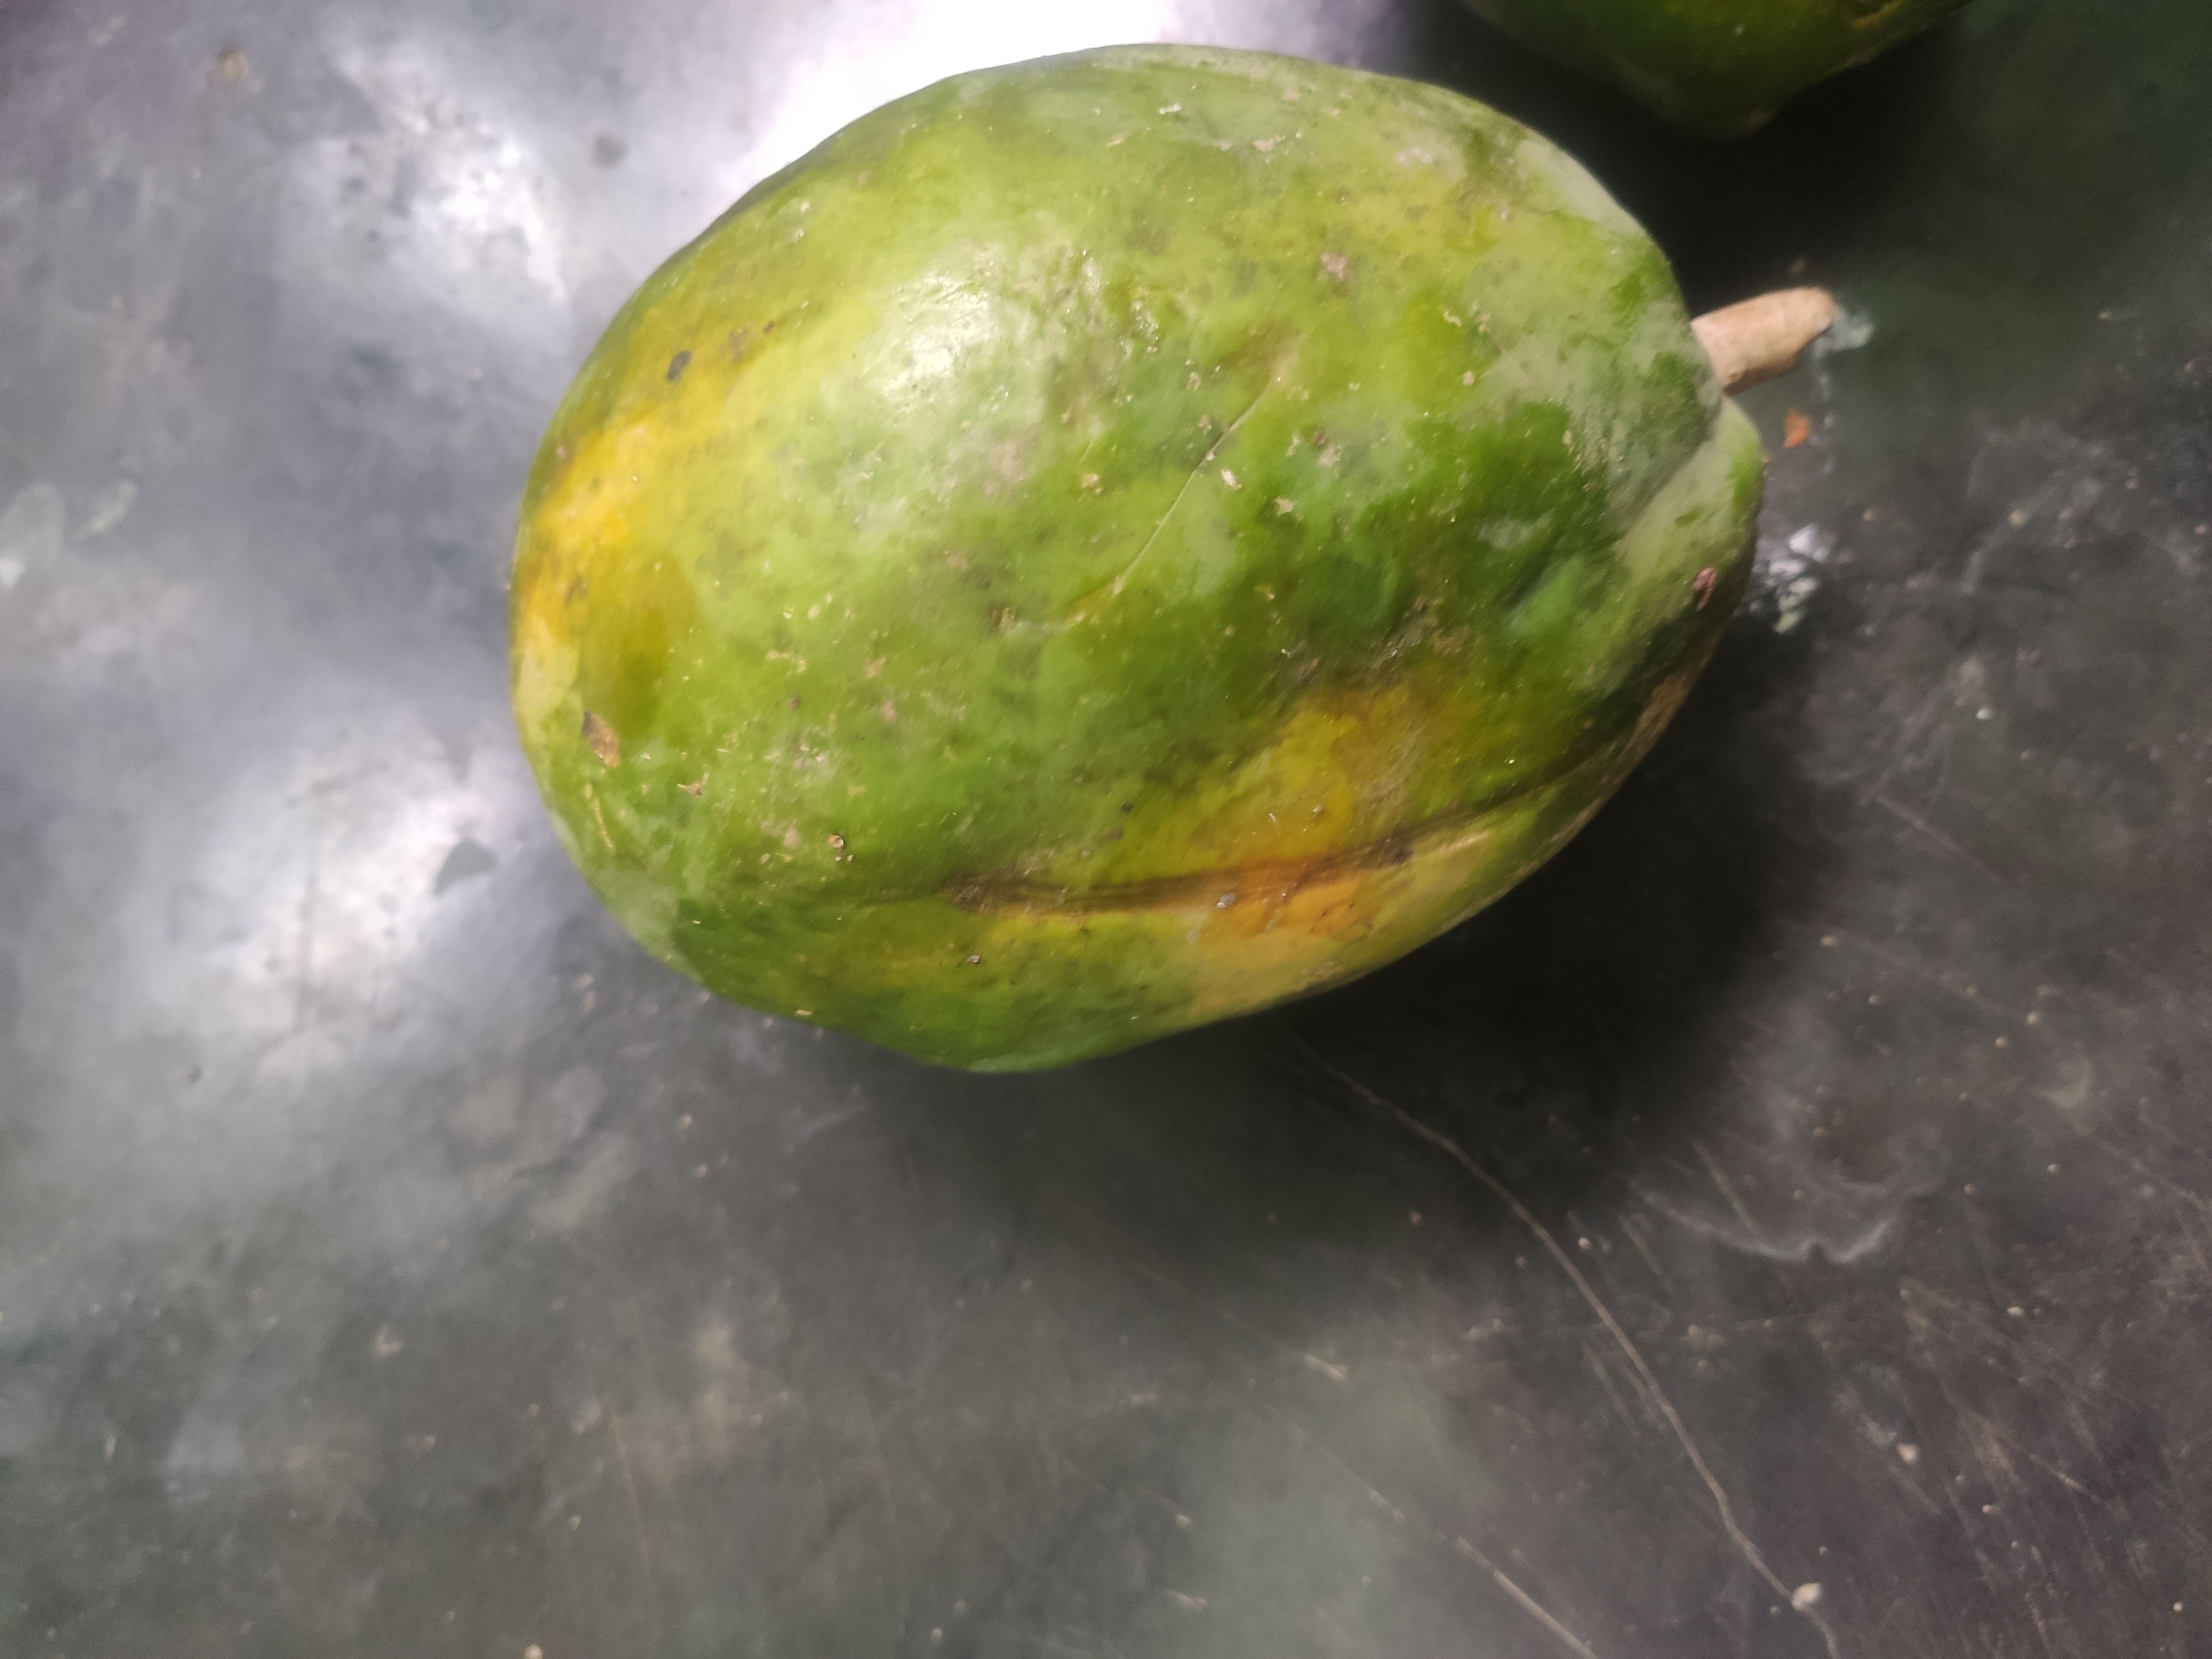
Fruit: papayas
Grade: 1st-grade